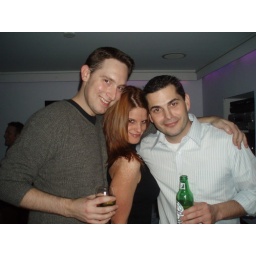
f***ing chippendale-looking mofo in a striped shirt